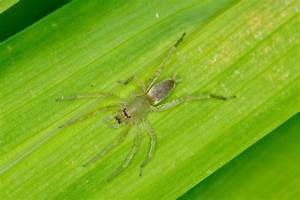
Label: ragno